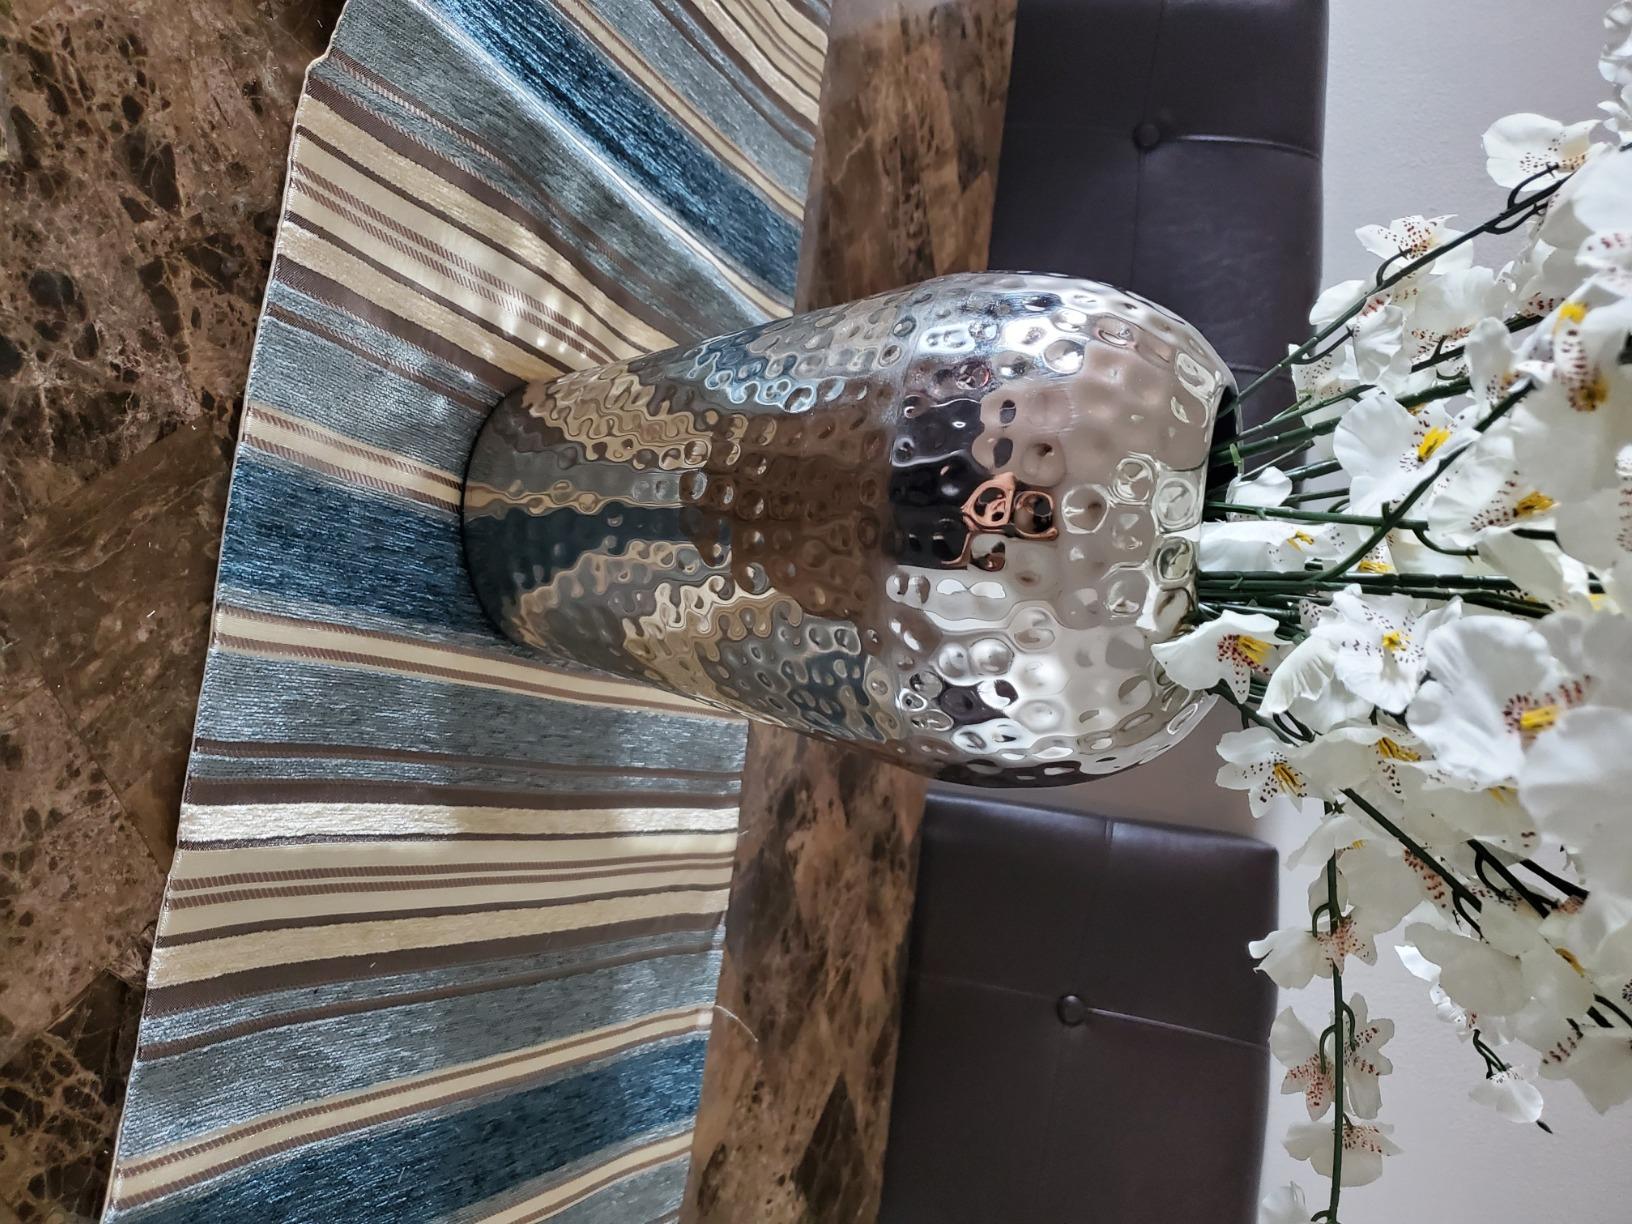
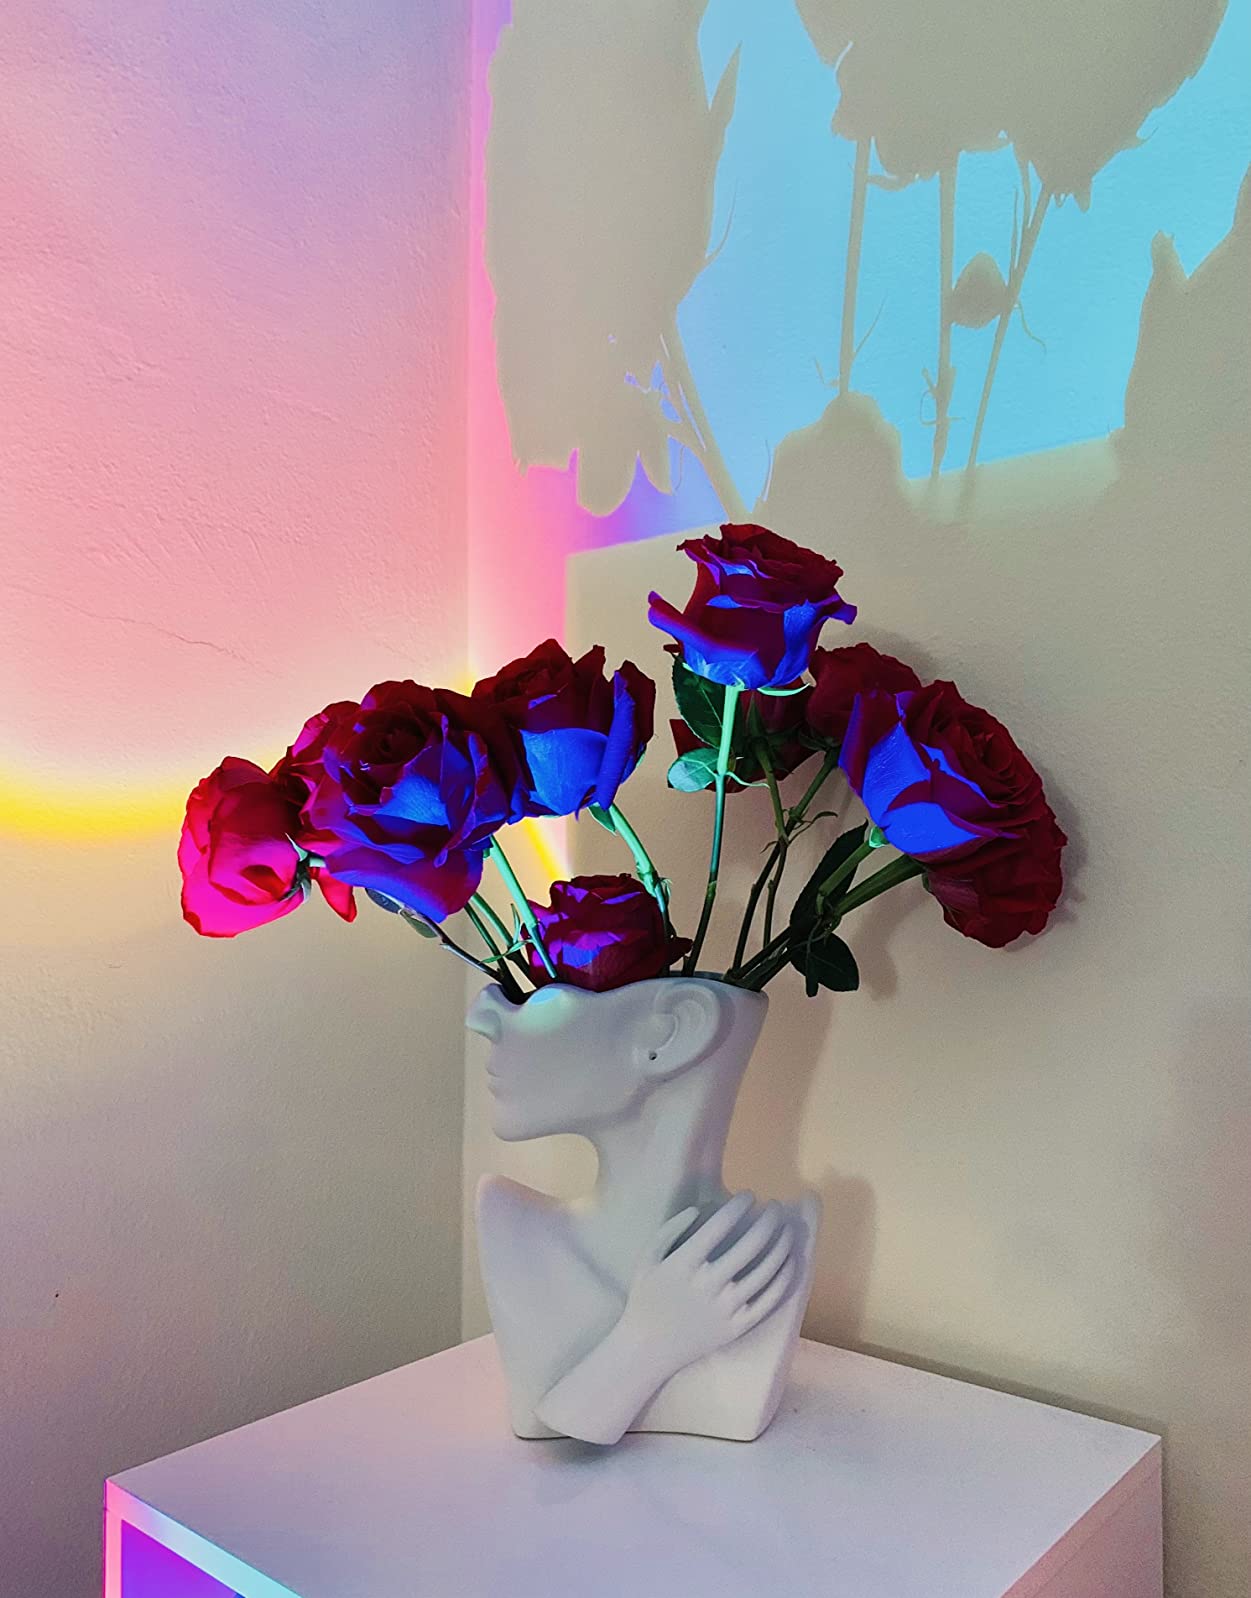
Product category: vase
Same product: no